Amanita atkinsoniana

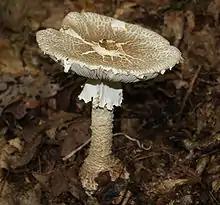
This mature fruit body has a plano-convex cap; the margin bears floccose patches, remnants of the partial veil.

The cap of "A. atkinsoniana" is wide, and depending on its age, ranges in shape from convex to flattened, sometimes with a shallow central depression. Its color can vary from whitish to yellowish-white, brownish-gray, brownish-orange to grayish-brown, and is lighter on the margin. The cap surface is covered with the remnants of the universal veil as small reddish-brown to grayish-brown, easily removable, conical warts. Approaching the edge of the cap, the warts gradually become small, woolly patches. The cap margin is smooth or has faint grooves mirroring the underlying gills, and has partial veil remnants hanging along the edge. The gills are free from attachment to the stem, close to crowded together, moderately broad, yellowish-white, and occasionally have a slight reddish stain. The lamellulae (short gills that do not extend completely from the cap margin to the stem) are truncate (cut off sharply) to attenuate.